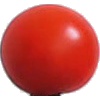
Label: Tomato Cherry Red 1